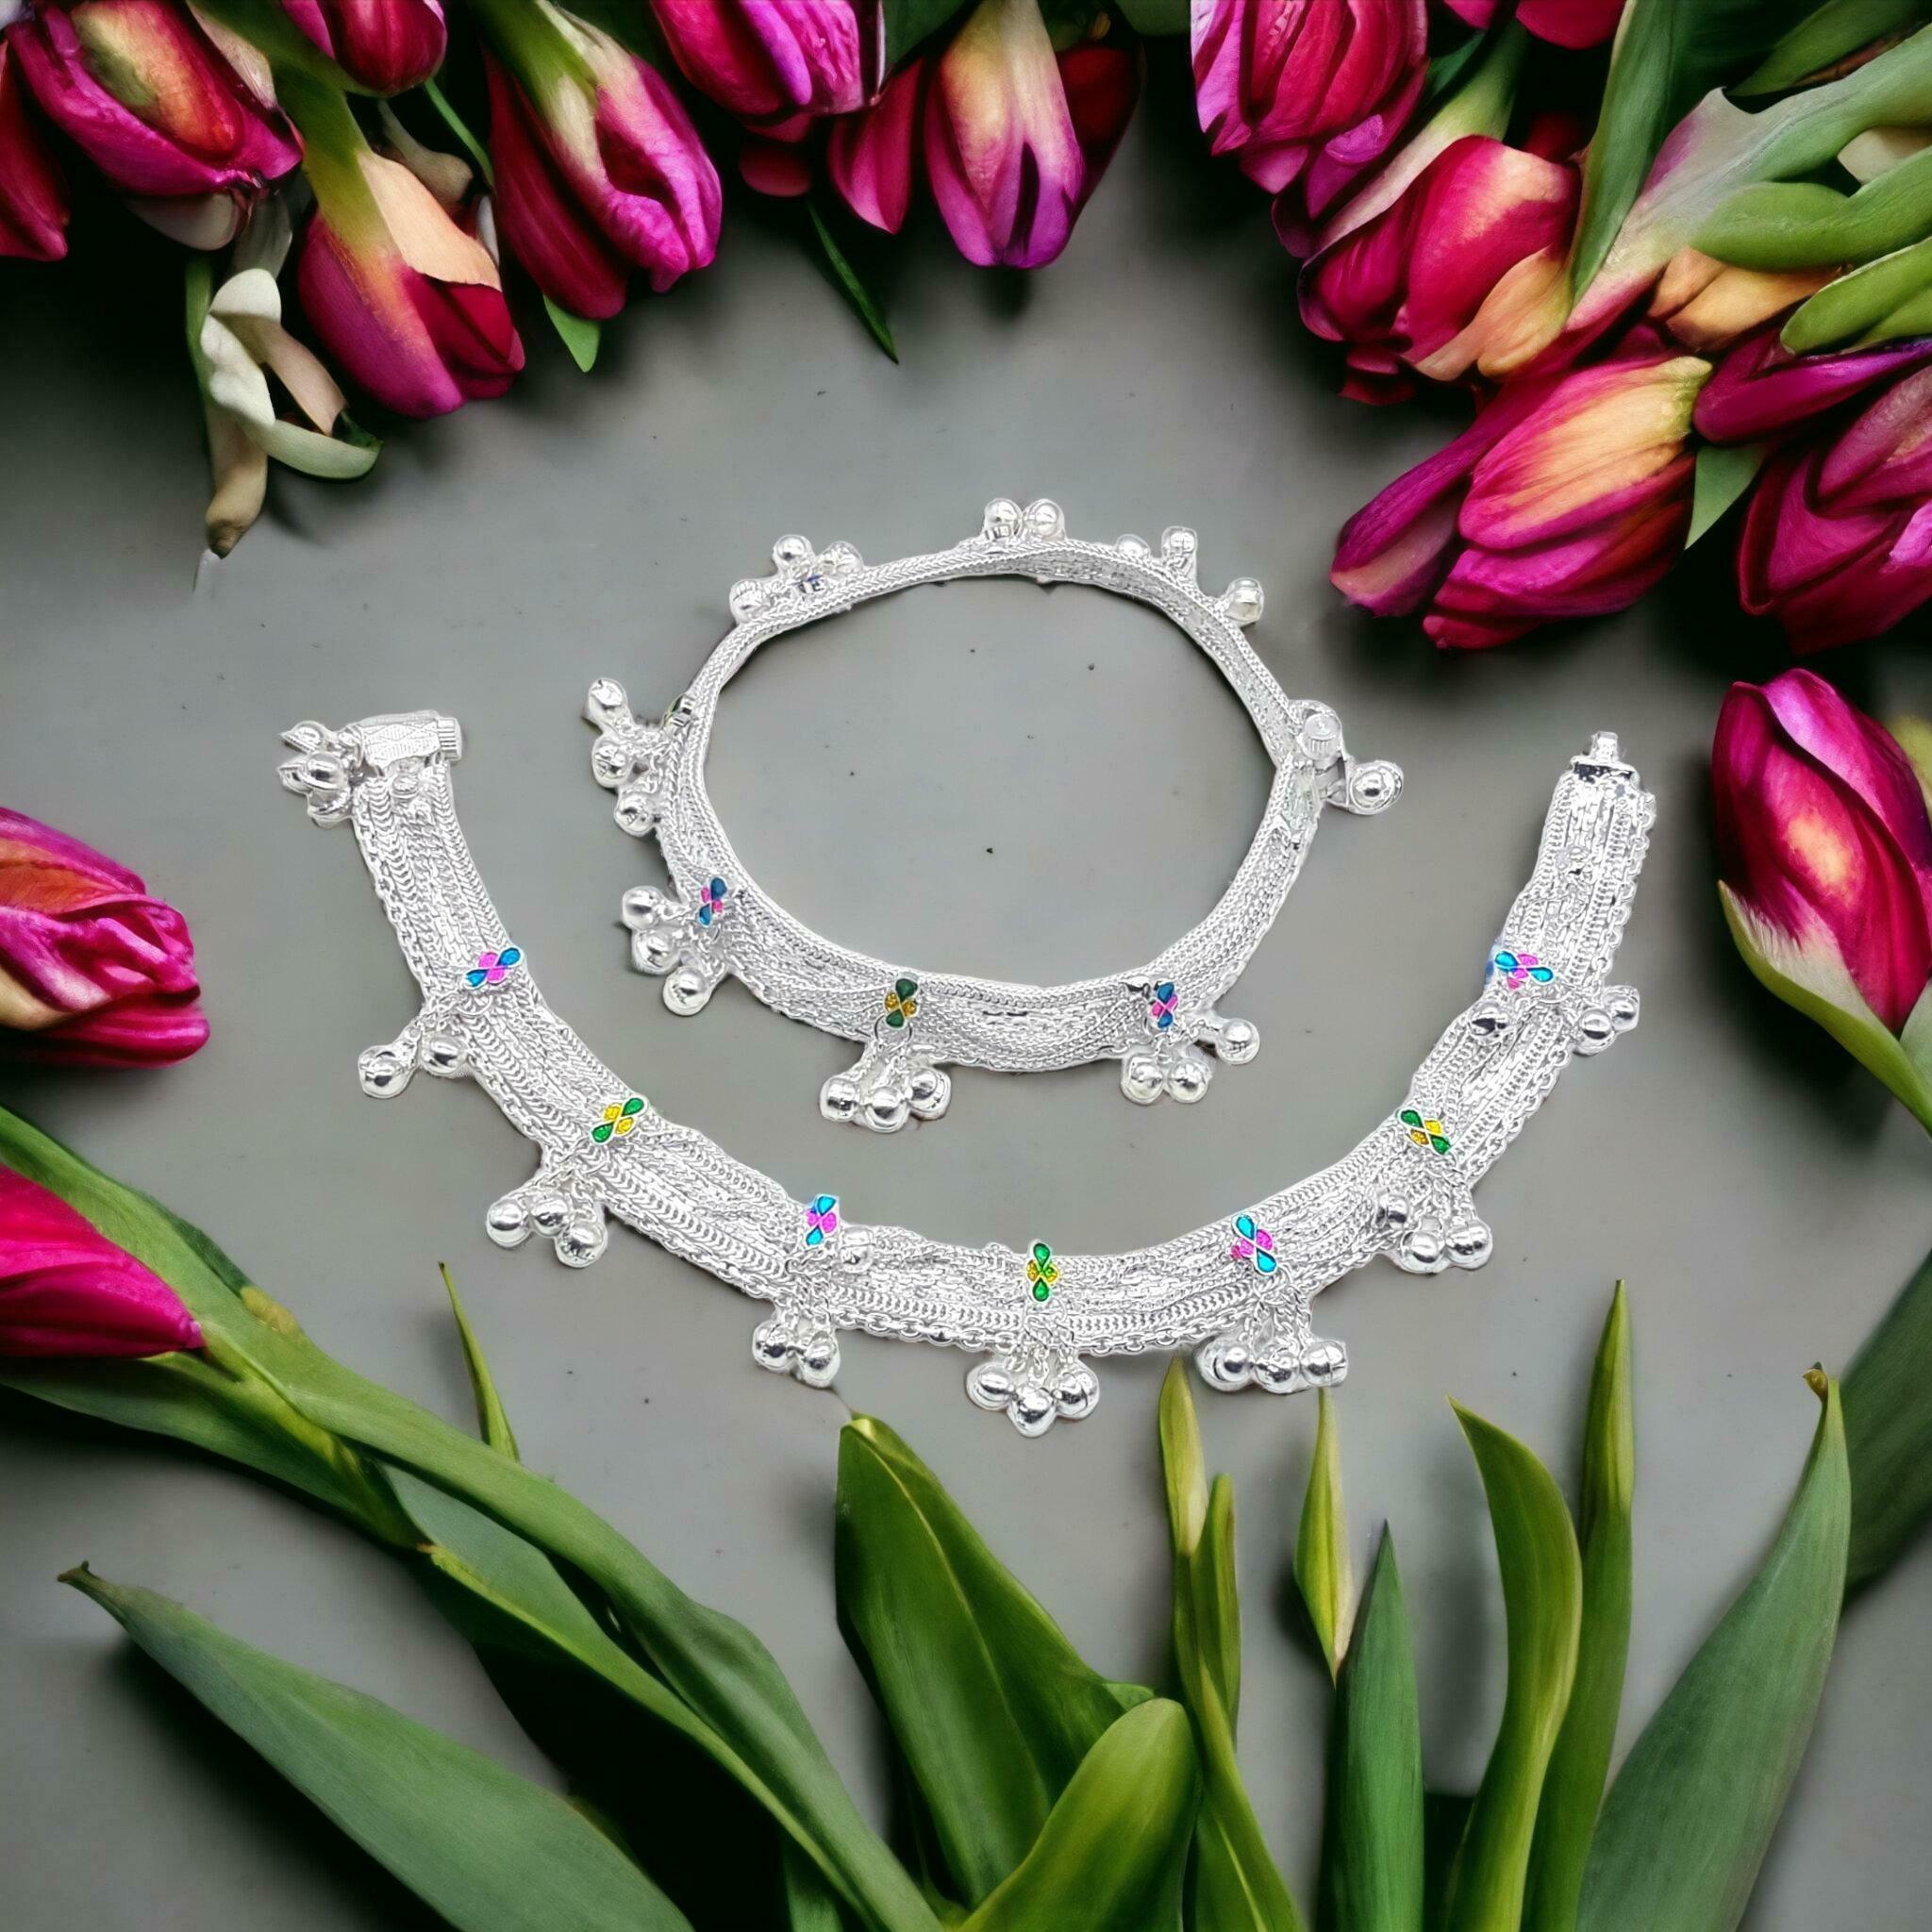
BR Ornaments Twinkling Glittering Women Anklets & Toe Rings Alloy Anklet (Pack of 2)
Type: Anklet
Brand: BR Ornaments
Price: Rs. 399
 This silver anklet looks good with all indian outfitsor traditional outfits suitable girls and women of all ages. grab this pair of anklets, you will feel stylish ankle and shining silver anklet will make beautiful, you must buy the sns traders anklets you will never go wrong with the latest design, fancy anklets in silver jewellery.